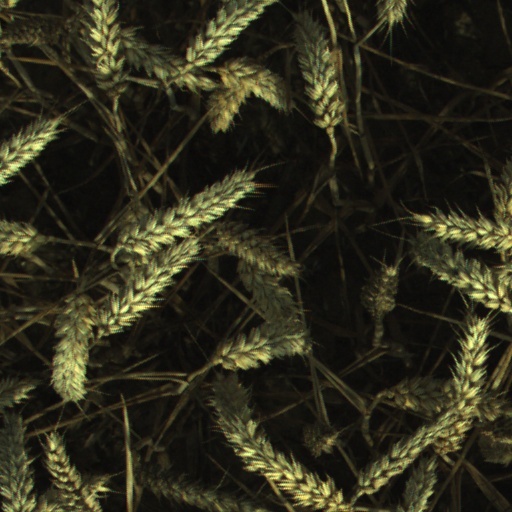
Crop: wheat